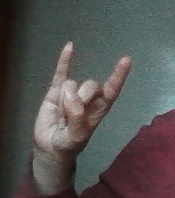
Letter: la